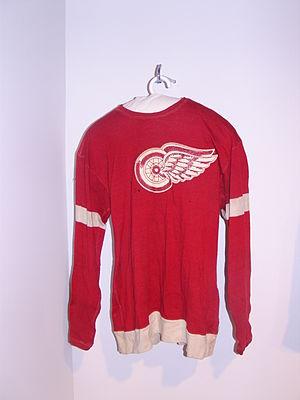
Ebenezer Ralston Goodfellow, dit Ebbie Goodfellow, est un joueur de hockey sur glace dans la Ligue nationale de hockey de 1928 à 1943. Par la suite, il devient entraîneur.